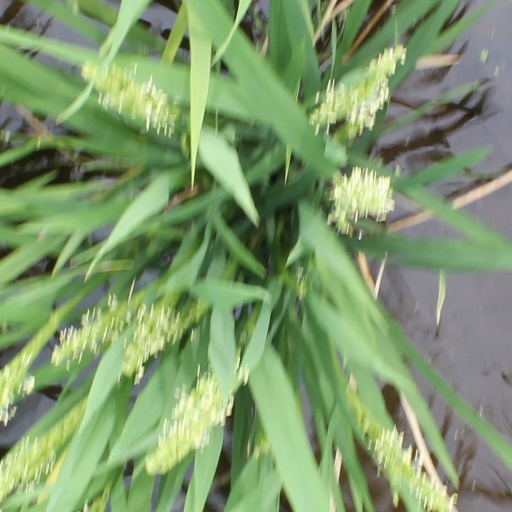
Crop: rice